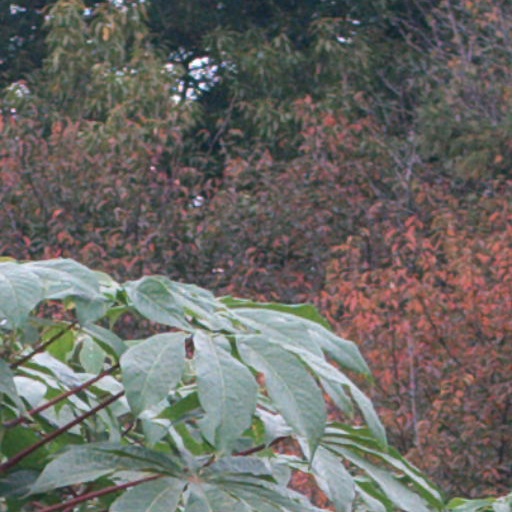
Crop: cassava